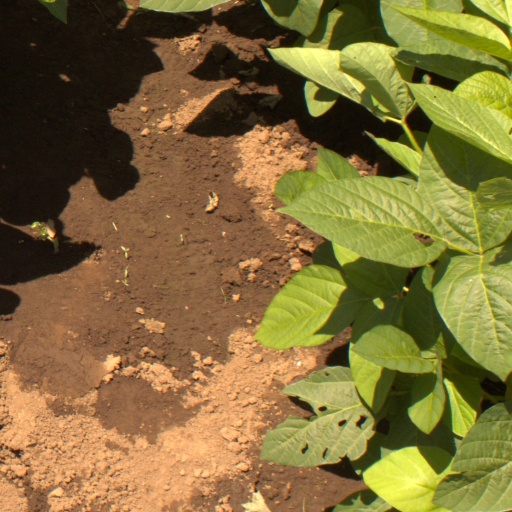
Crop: soybean